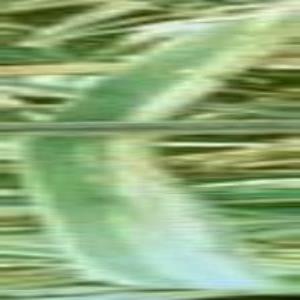
Disease: Bacterialblight